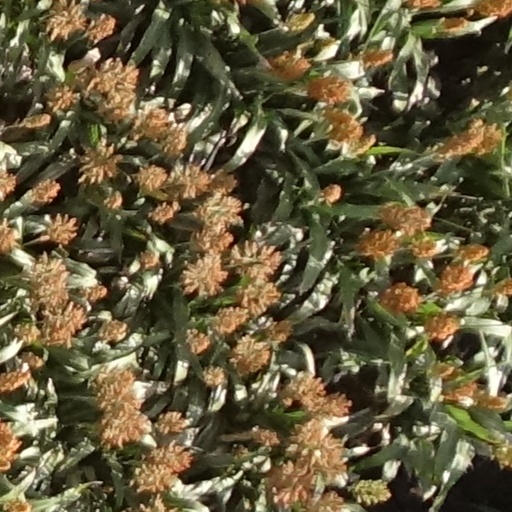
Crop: sorghum